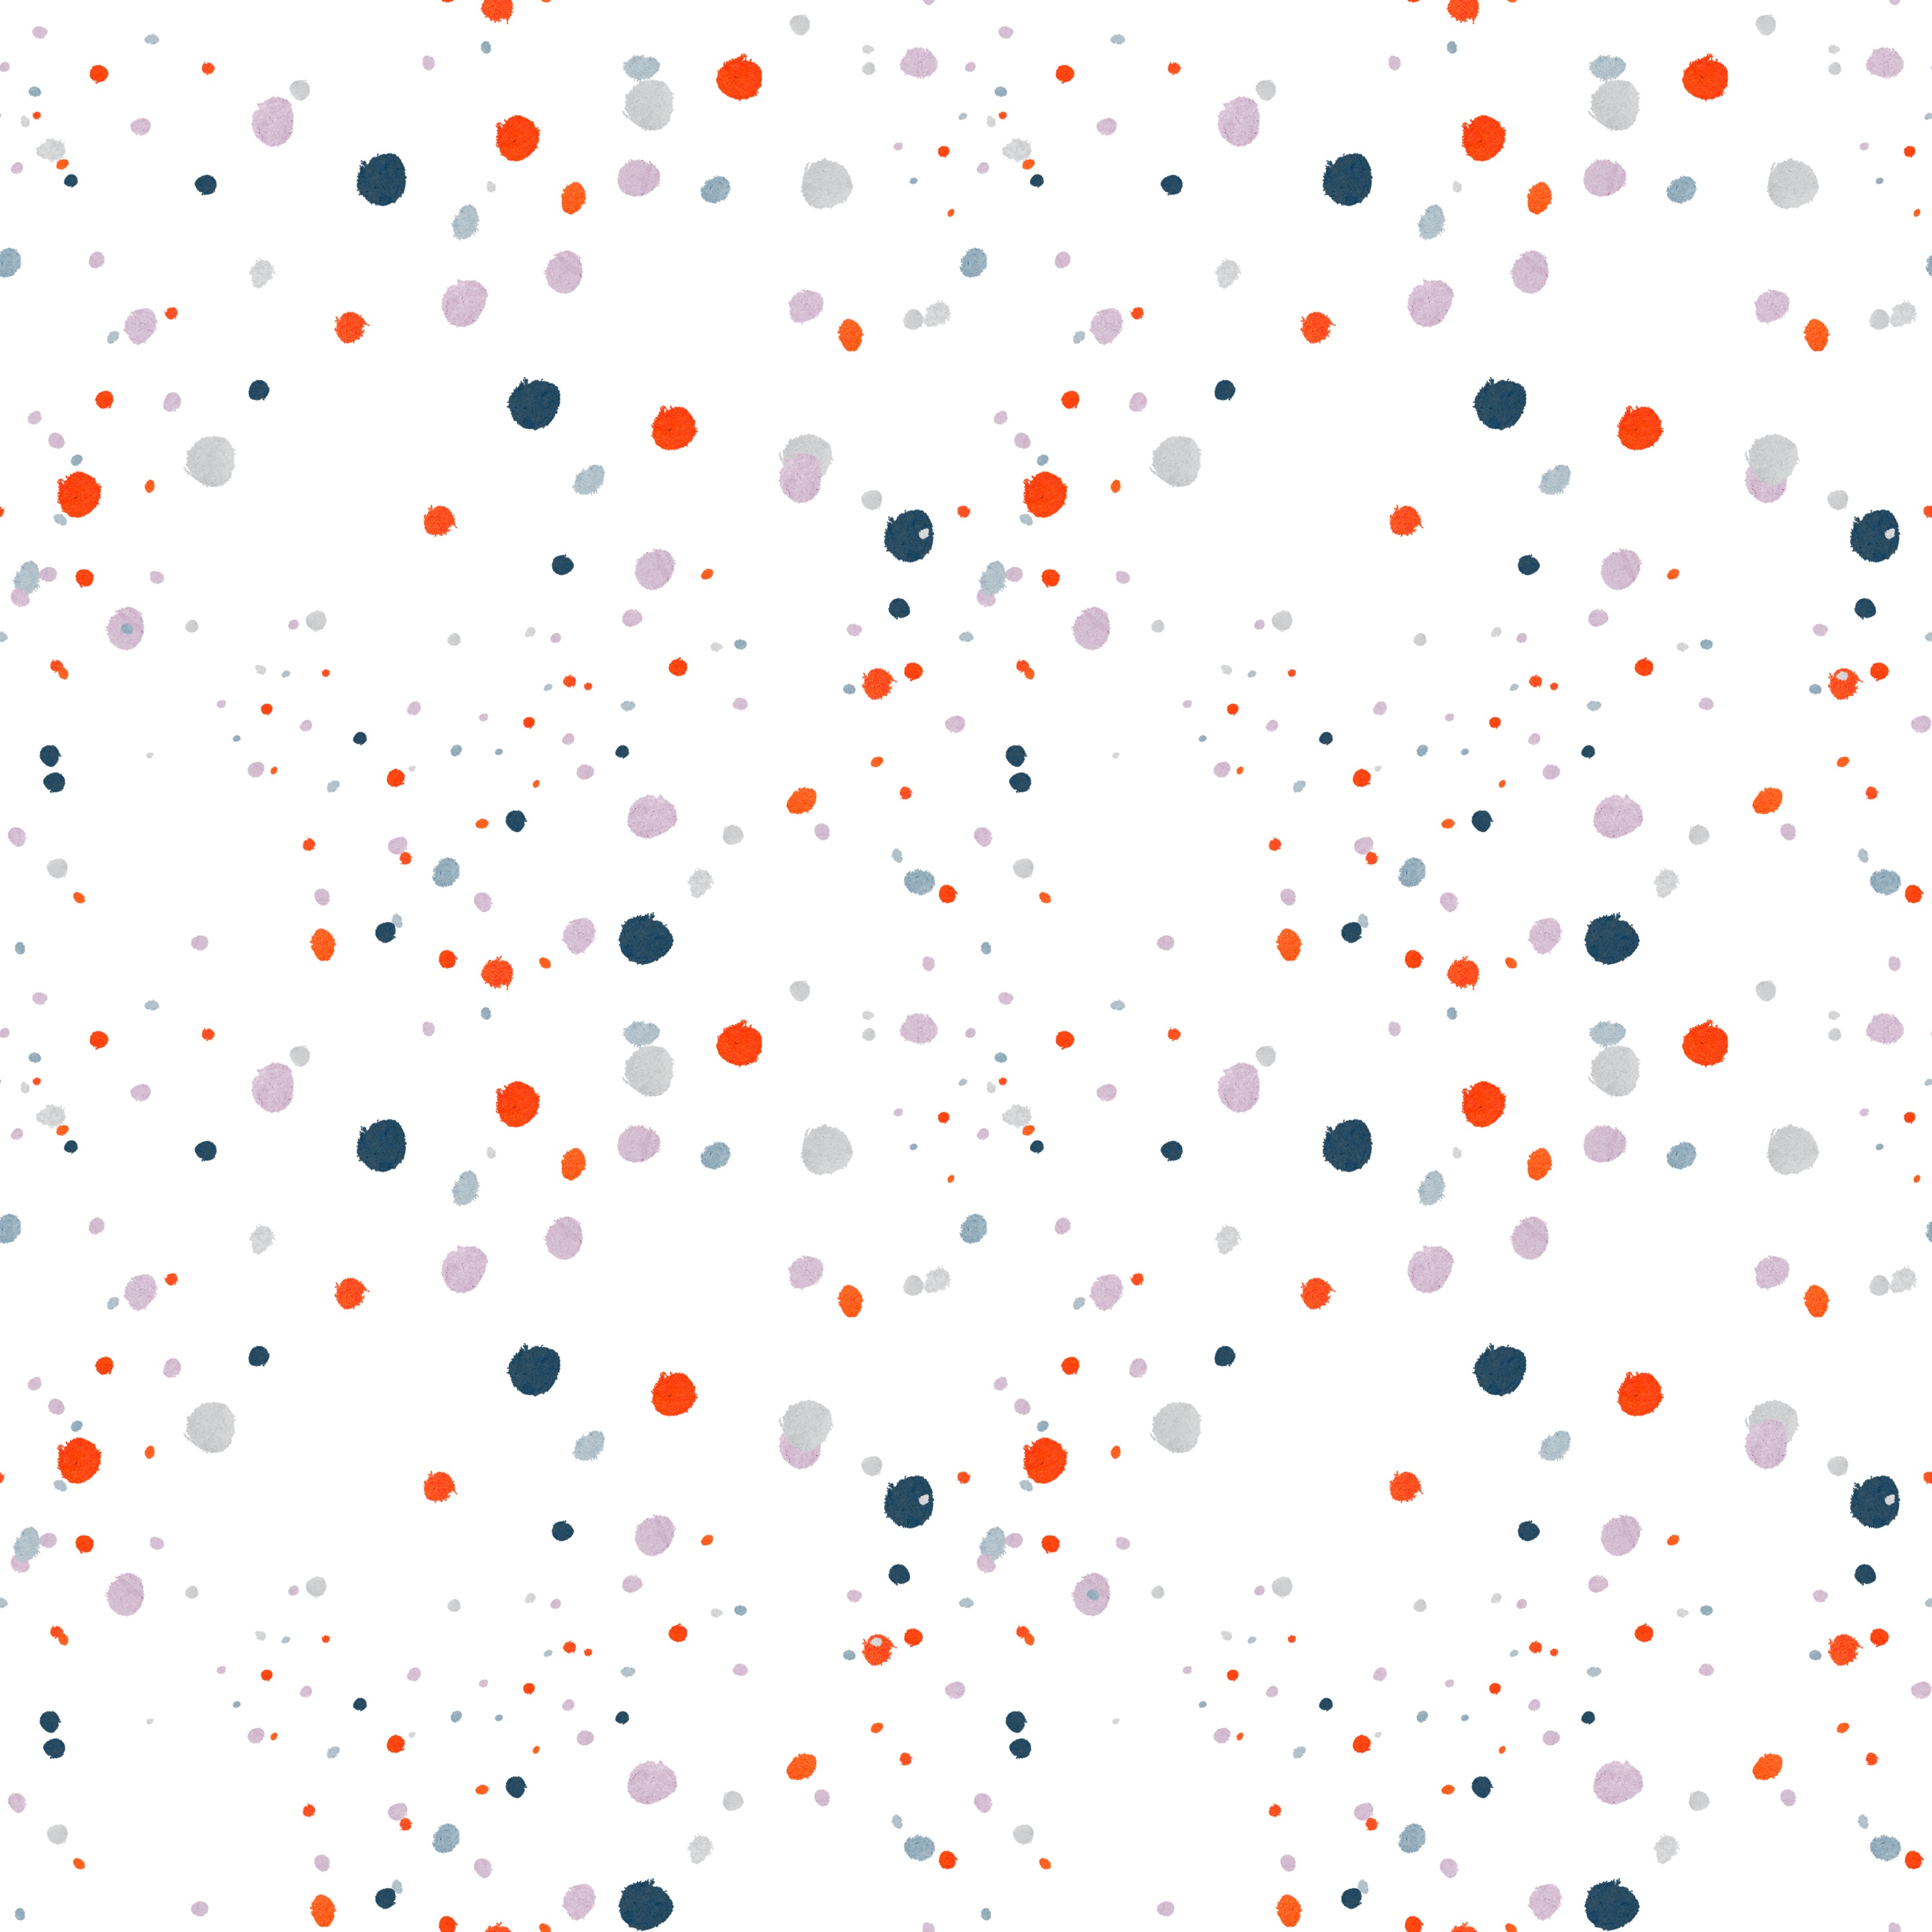
line, color, circle, confetti, font, illustration, shape, kap